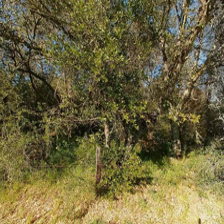
Label: streetView